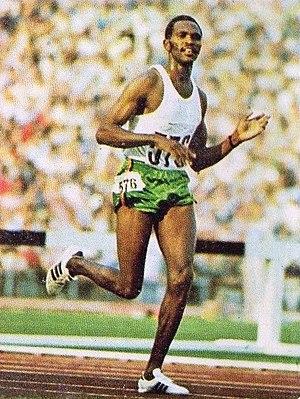
Kipchoge Keino dit Kip Keino est un athlète kényan. Il est considéré comme le précurseur de la tradition des coureurs des hauts plateaux, dominateurs des courses de demi-fond et plus particulièrement du 3 000 m steeple, distance qui est la chasse gardée des coureurs kényans.